Earth oven

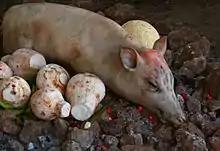
Samoan "umu" preparation with pig, taro and breadfruit on hot rocks above ground, later covered by leaves for cooking

In China, dishes such as beggar's chicken were originally prepared with earth ovens, where the inventor is said to have "dug a hole, lit a fire and buried the chicken."